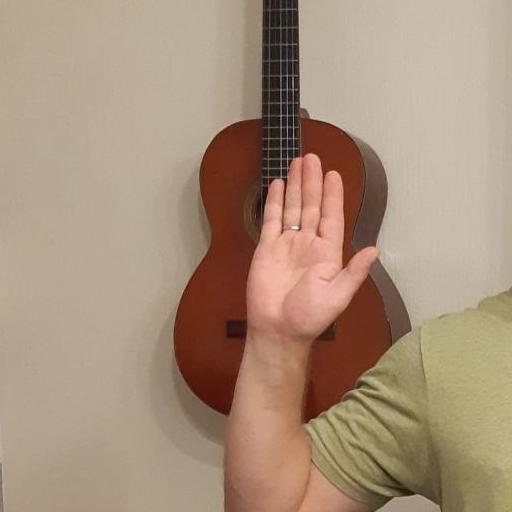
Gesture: stop